Kouki Iwasaki

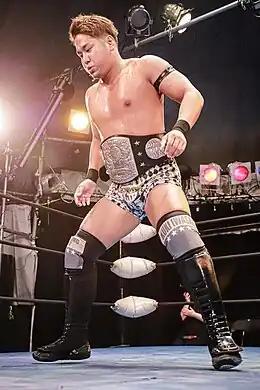
Iwasaki in July 2023

is a Japanese professional wrestler best known for his time in the Japanese promotion DDT Pro-Wrestling where he is a former KO-D 6-Man Tag Team Champion and King of Dark Champion.